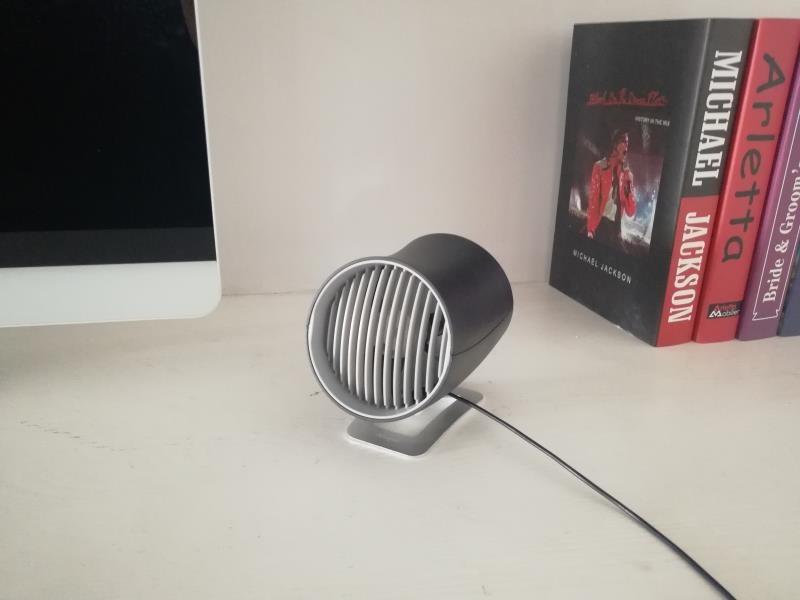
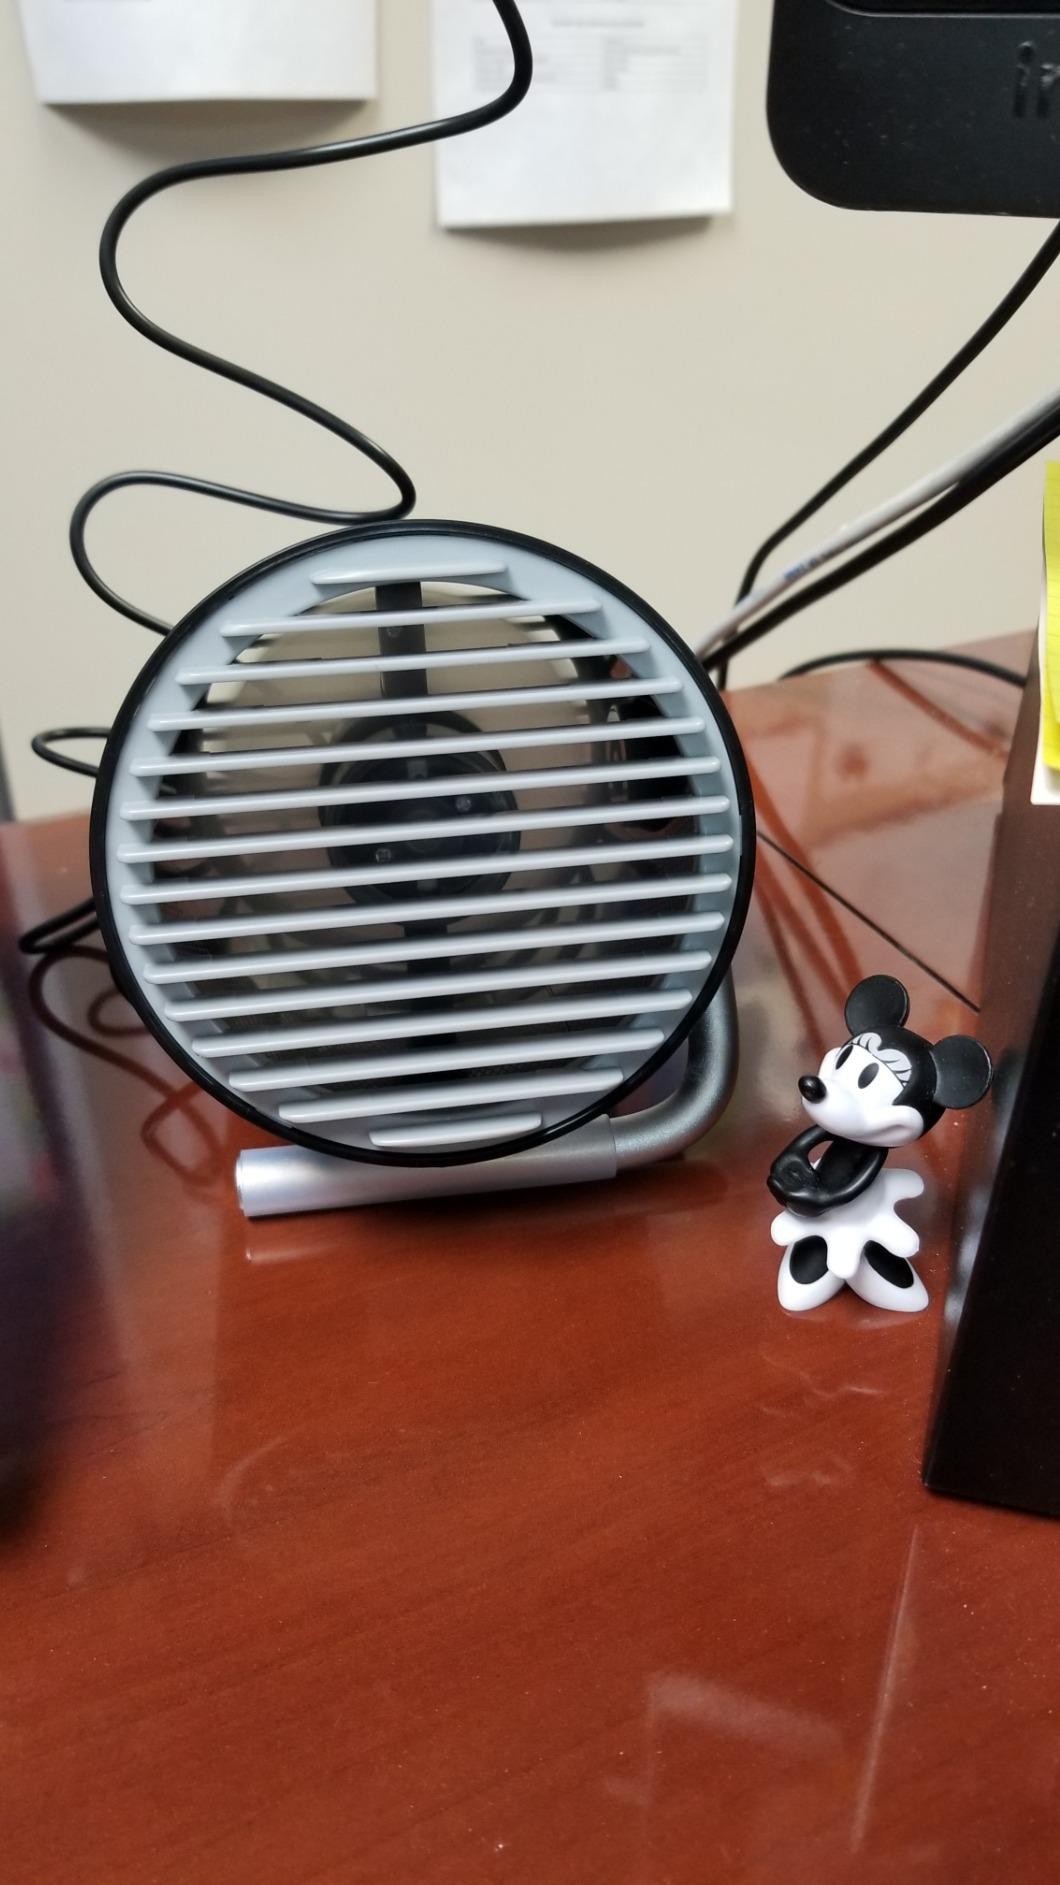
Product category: fan
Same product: no